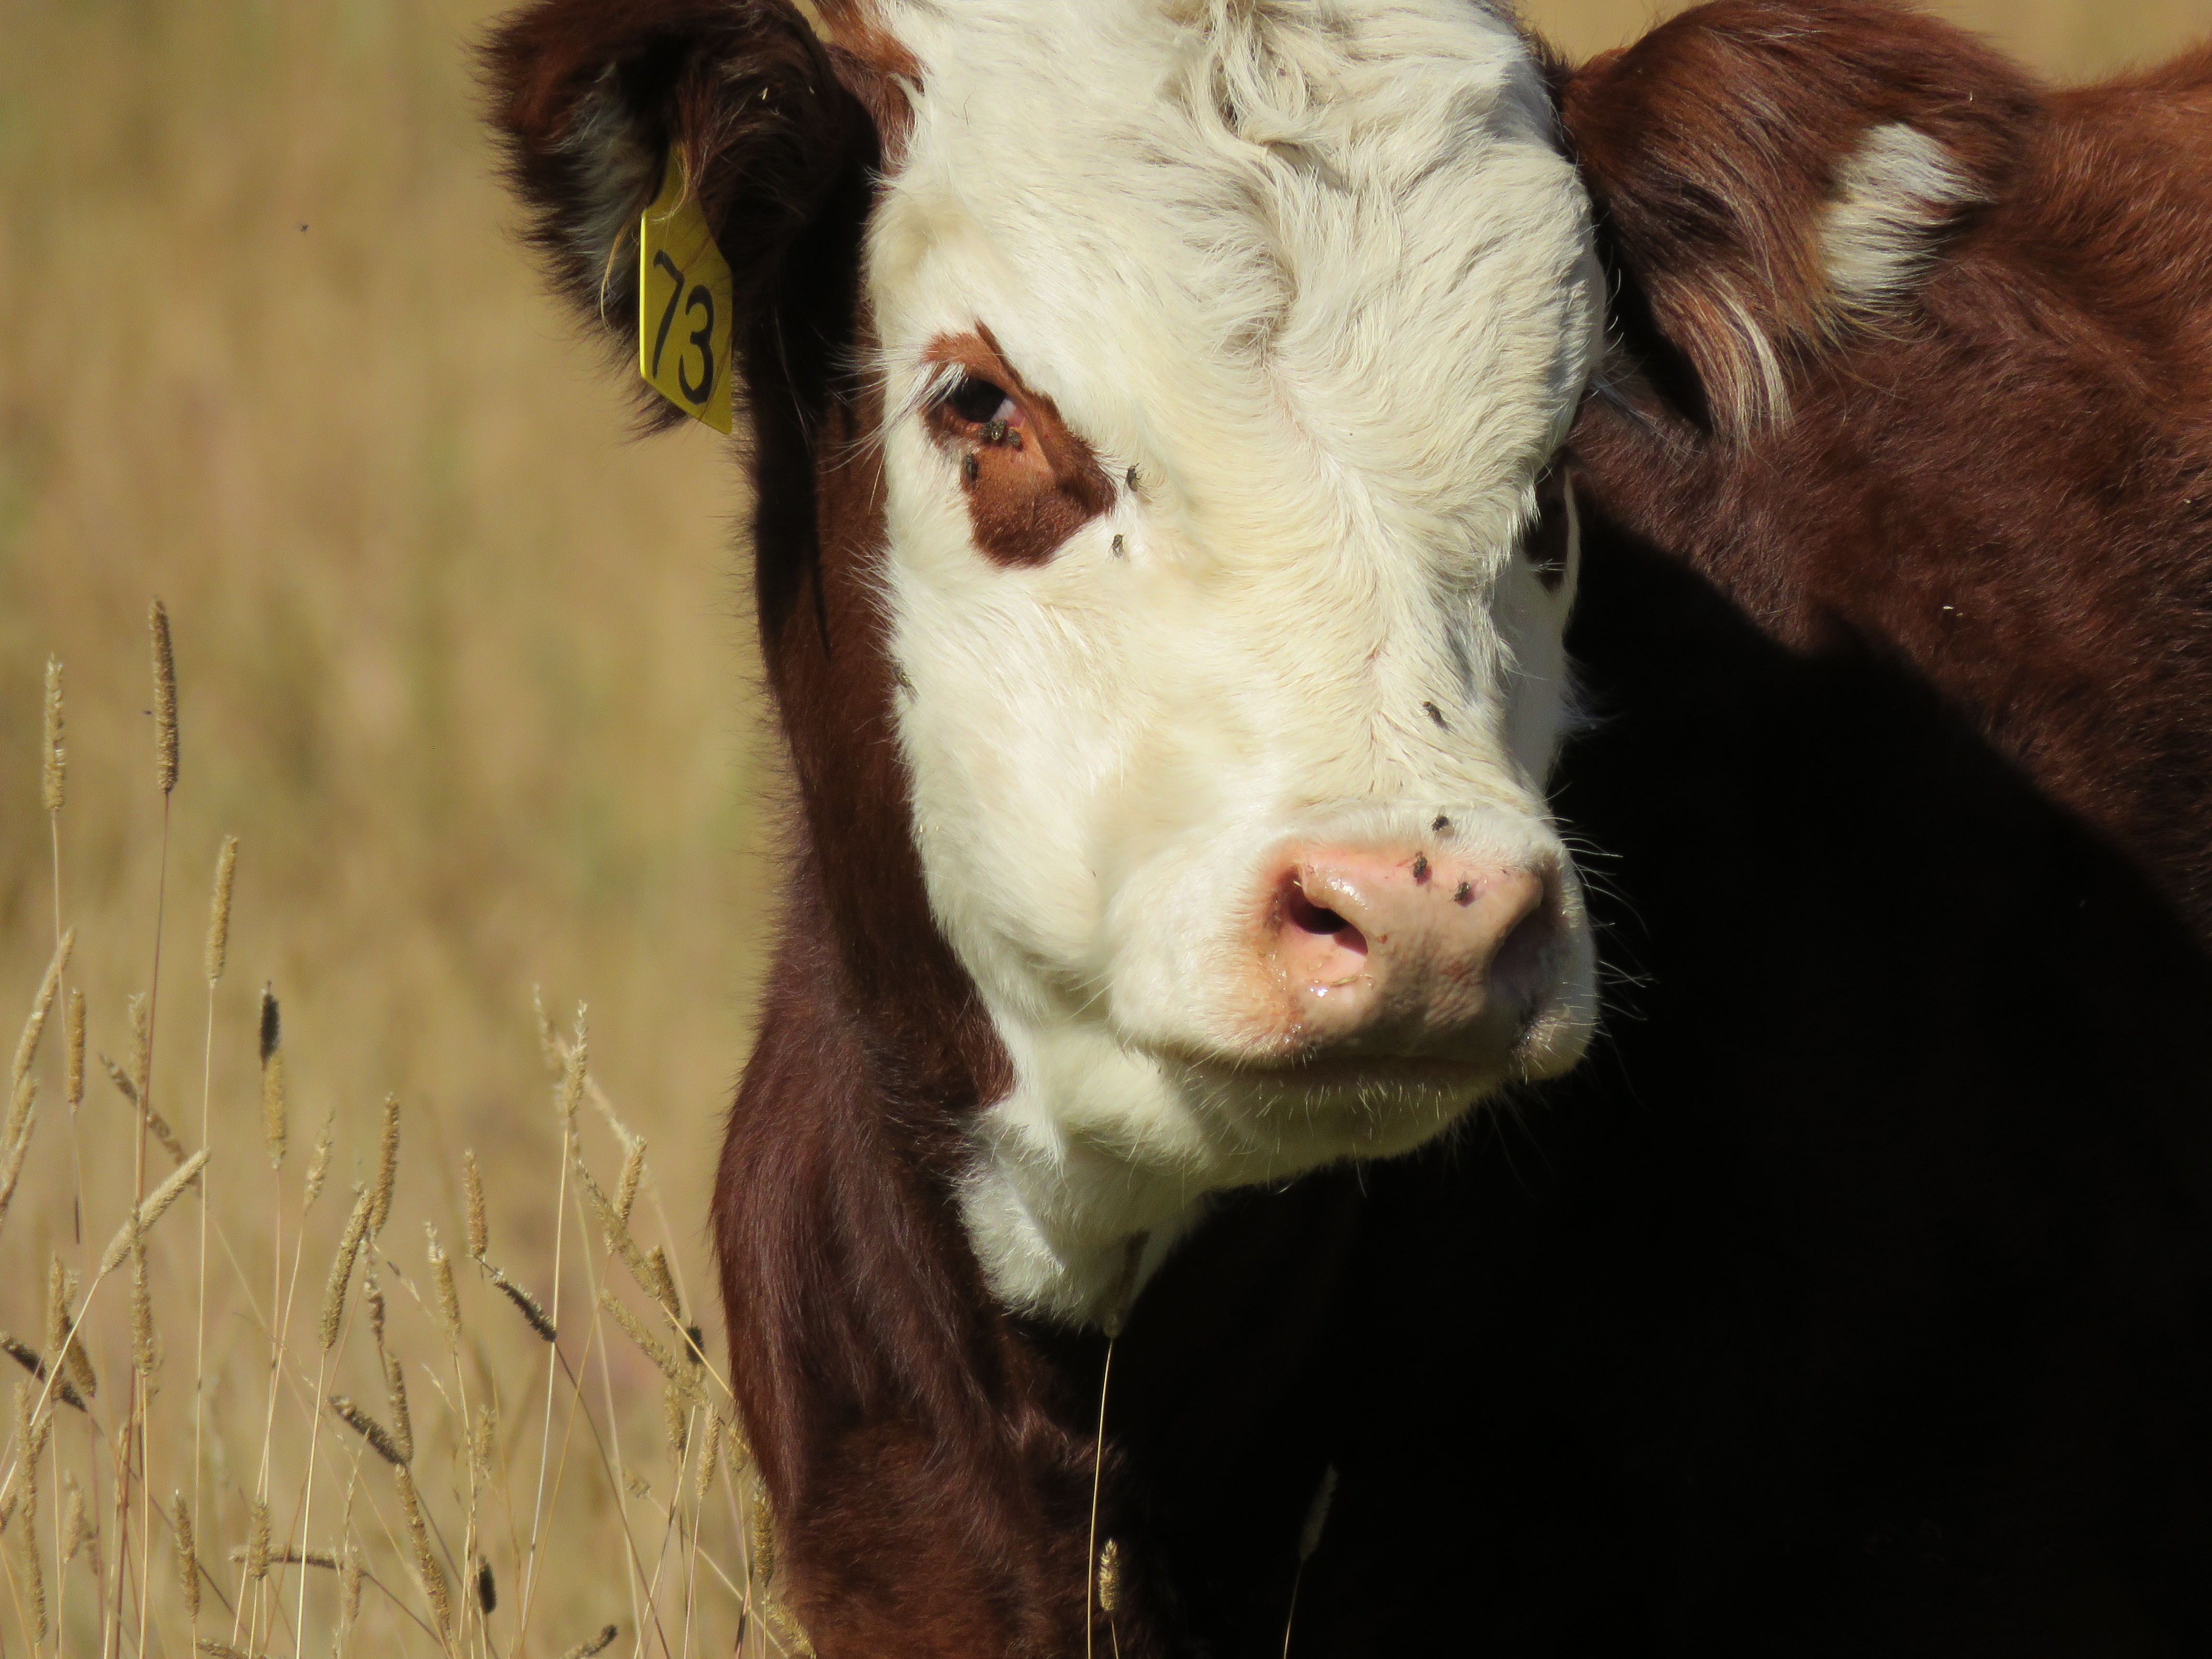
field, meadow, animal, cow, cattle, pasture, brown, mammal, baby, calf, vertebrate, flies, dairy cow, cattle like mammal, cow goat family